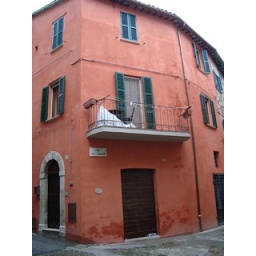
The orange building is where we stayed in Acquasparta